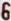
Number: 6